Malaysia Airlines Flight 17

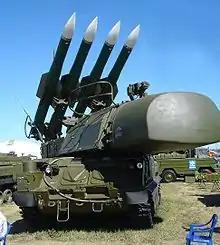
A mobile Buk surface-to-air missile launcher, similar to that used in the incident

Soon after the crash both American and Ukrainian officials said that a 9M38 series surface-to-air missile strike was the most likely cause. If so, then the missile was fired from a mobile Soviet-designed Buk missile system (NATO reporting name: SA-11 "Gadfly"). At the time, Buk was the only surface-to-air missile system known to be deployed in the region that was capable of reaching the cruising altitude of commercial air traffic. Such systems, unless they receive information from larger networks, have limited capacity to distinguish between military and civilian aircraft.